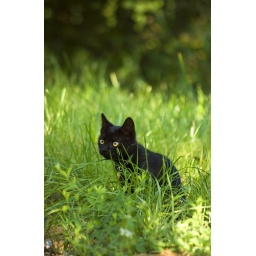
14-weeks-old kitten in garden - original size is clear and sharp, focus on cat's eyes